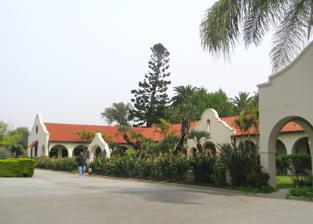
Building: Dominguez Rancho Adobe
Country: United States of America
Year built: 1826
Historic house in California, United States United States historic place Dominguez Ranch Adobe U.S. National Register of Historic Places California Historical Landmark No. 152 Show map of the Los Angeles metropolitan area Show map of California Show map of the United States Location 18127 S. Alameda St. Compton, California Coordinates 33°52′1″N 118°13′3″W / 33.86694°N 118.21750°W / 33.86694; -118.21750 NRHP reference No. 76000486 CHISL No. 152 Added to NRHP May 28, 1976 The Dominguez Rancho Adobe is California Historical Landmark Number 152, and in 1976 was placed on the National Register of Historic Places by the United States Department of the Interior. The adobe of Manuel Dominguez , on the Spanish land grant of Rancho San Pedro (re-validated under Mexican rule), was completed in 1826. The home features 2-foot-thick (0.61 m) walls, heavy timbers and a flat, tarred roof. Much of the furniture is original to the Dominguez family. The Friends of Rancho San Pedro operate the adobe ranch home as the Dominguez Rancho Adobe Museum . The Friends provide guided tours of the house, as well as host many educational programs about ranch life and early California history.  The museum's address is 18127 South Alameda Street, Rancho Dominguez, California , an unincorporated community in Los Angeles County , located between the cities of Compton , Long Beach and Carson . History The Rancho San Pedro is the site of the First Spanish land grant in California.  The land was usurped from the indigenous inhabitants by Spanish soldiers and missionaries, and in 1784 King Carlos III granted the land to Juan Jose Dominguez, a retired Spanish soldier who came to California with the Portola expedition and later with Father Juniperro Serra. This grant encompassed 75,000 acres and included the entire Los Angeles harbor. The indigenous people, known as the Tongva , were forced into Spanish missions, most likely Mission San Gabriel , where most perished from disease, violence, and forced work.  Due to a lack of heirs, the land was then passed to Cristobal Dominguez, a nephew of Juan Jose. Cristobal’s son, Manuel Dominguez, would succeed him in taking control of the land upon his father’s death. It was under Manuel’s guidance that the Rancho as it is seen today was constructed in 1826. During this time Manuel was also focused on acquiring a United States land patent, which would solidify ownership of the Rancho under United States’ law. The patent was granted and signed by President James Buchanan on December 18, 1858, more than 7 years after it was first requested and nearly 75 years after the original land grant. This was the first U.S. land patent granted in California. However, throughout the years of political turmoil in California, prolonged court battles over ownership of the Rancho, numerous surveys of the land, and the sale of some parcels, the United States land patent stated that the Rancho now encompassed 25,000 acres, far fewer than the 75,000 acres included in the original land grant. Manuel Dominguez was a business-savvy young man who could speak both Spanish and English as a result of successful trade. He was also the only one of his siblings who could read and write.  At the age of 29, he was elected as Mayor of Los Angeles. Manuel later became one of 47 delegates in California to sign the State Constitution. Not long thereafter, President James Buchanan signed the first land patent granted in California to Manuel Dominguez, solidifying the grounds in use by the museum today. Battle of the Old Woman’s Gun Battle of Dominguez Rancho , 1846 During the Mexican–American War in 1846, the Battle of Dominguez Rancho or Battle of the Old Woman’s Gun occurred on the eastern side of Dominguez Hill, its location being a factor in the temporary defeat of American troops by a band of Spanish Californians. This one-hour altercation took place on October 8 near the home of Manuel Dominguez, with the Rancho buildings being occupied from the previous night by Captain Mervine and his marines. Partition Upon Manuel’s death in 1882, and the passing of his wife one year later, the Rancho lands were partitioned among his six surviving children, all daughters. Three of the married daughters continued the Dominguez legacy through the Carson, Del Amo and Watson families Pacific Electric Railway By the time the railroad came into the lives of the Dominguez family, in 1869, the family already had a lucrative cattle business. In fact, the cattle were slaughtered in the fields on the spot. When the railroad was built running through Rancho lands that practice came to a halt. Manuel donated 100 feet, about 77 acres, to the railroad. In 1902, the Pacific Electric Railway was set to cut through Dominguez and Watson land. In the agreement, the Dominguez family requested  there be a  Dominguez Junction at Alameda Street. This is where Union Pacific freight trains still run to this day. Teams of men, horses, and mules built the railway at a rapid pace.  On July 4, 1902, the railway officially opened. The Pacific Electric Railway would pass by the Dominguez Junction every hour, and thereby increased the value of the rancho lands. As a passenger train, people were able to frequent the rancho more easily and more often. The Dominguez family became known for their large family barbecues, which were made possible by the advent of the locomotive. However, the trains definitely had their downsides. Raising livestock and agriculture was made more difficult, and people throughout the area complained through Robert Watson to reach the Pacific Electric Railway Company. Ultimately, however, the railroad was beneficial to the Dominguez heritage, as Carson was able to ship over 70,000 pounds of wool at a time The Rancho has a collection of antique large-scale model trains located in their carriage house as well. 1910 Air Meet at Dominguez Field Dominguez Ranch House, ca.1910 (CHS-1968) In 1910, Dominguez Hill served as the site of the first national aviation meet in the United States. It is estimated that over a half-million passengers traveled by train to see this historic event. An open grandstand was erected that was more than six hundred feet in length. Use of the field was provided without rental charge by the Dominguez family, though the family asked to have front row seats for the entire event. Many of the early aviation pioneers were present, including the Curtiss, Martin, Paulhan, and Willard. Roy Knabenshue flew in one of the first blimps. The aviation meet lasted for 10 days, establishing the first speed and endurance records. The Claretians Manuel and his family were also very devout Catholics. All of the daughters made major donations to the construction of St. Vibiana’s, the former Cathedral in downtown Los Angeles. In 1922, the two remaining daughters, Susana Del Amo and Reyes Dominguez, deeded seventeen acres adjacent to the family home to the Claretian Missionaries. In 1924, the Claretian Missionaries began using the adobe home as a graduate school for Claretians and later as a seminary. In recognition of this contribution to the Claretians, special arrangements were made to allow Susana and Gregorio Del Amo to be buried in a crypt beneath the altar of the chapel located in the modern day Claretian retirement home. Modern land division In 1967 the stockholders of the Dominguez Estate Company voted to sell off a large portion of the land. The sale was the largest in southern Californian history. The state of California purchased a portion of the land, and in 1965 the Board of Trustees of the California State Colleges voted to build a new campus on the west side of Dominguez Hill, which became California State University Dominguez Hills. Without the foresight and leadership of Juan Jose, Cristobal and Manuel Dominguez, the Rancho San Pedro may not have survived to the modern day. Many of the Spanish land grants in California were sold to settlers, abandoned, or lost entirely due to costly court battles to defend ownership of the property. Recently, the Dominguez family has been host to the King and Queen of Spain, the Governors of California, and other dignitaries at events held throughout the Rancho lands. Today, the descendants of the Dominguez family operate the Watson Land Company and the Carson Companies on the original Rancho land. Throughout his life, Manuel resisted selling the land, preferring instead to lease parcels and retain ownership. This strategy was followed by his children, which allowed for a substantial portion of the land grant to be held by family members today. This includes the museum which showcases the adobe home of Manuel Dominguez. California Historical Landmark Marker California Historical Landmark Marker NO. 152 at the site reads: NO. 152 DOMÍNGUEZ RANCHHOUSE - The central portion of the ranchhouse was built in 1826 by Manuel Domínguez. Rancho San Pedro, ten square leagues granted provisionally by Governor Fages to Juan José Domínguez in 1784, was regranted by Governor Solá to Cristobal Domínguez in 1822. In the battle of Domínguez Ranch, fought here October 8 and 9, 1846, Californians led by José Antonio Carrillo repelled United States forces under Captain William Mervine, U.S. Navy, in an attempt to recapture the Pueblo of Los Angeles. See also Battle of Dominguez Rancho Dominguez Hills (mountain range) California State University, Dominguez Hills Rancho Dominguez, California Ranchos of California References